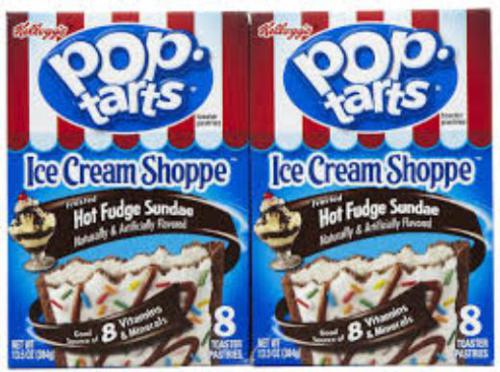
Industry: Food